Empty nose syndrome

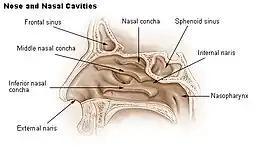
All turbinates removed – Right lateral wall view.

The cause of ENS may be due to the body not accepting the new airflow in the nasal passages following surgical procedures, indicated sometimes by an improvement in sensation after placement of wet cotton in place of the missing turbinate. The nose is an incredibly complex area of the body and one that has been very poorly researched in terms of the effects on aerodynamics from surgical procedures. In many patients with ENS, the airflow is modeled as being more turbulent with less laminar flow across the mucosa. This reduced amount of mucus in the nose can also be attributed to the change in airflow often resulting in dry cool air hitting the back of the patient's throat.